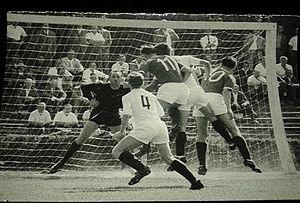
Srboljub Krivokuća, né le 14 mars 1928 à Ivanjica, et mort le 22 décembre 2002 est un footballeur serbe, international yougoslave qui évoluait au poste de gardien de but.